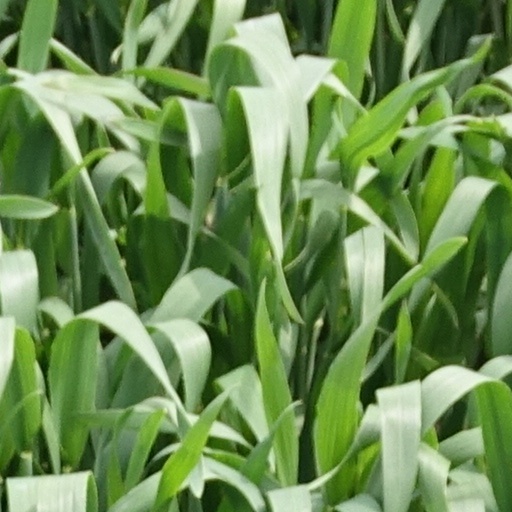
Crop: wheat